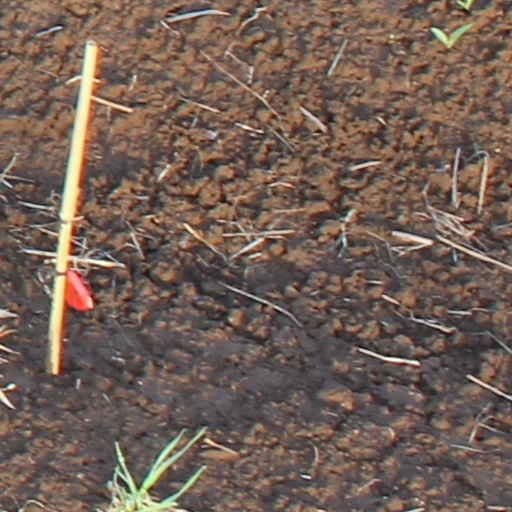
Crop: wheat